Rolls-Royce Ghost

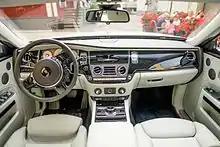
Interior

Rolls-Royce introduced the updated Series II Ghost at the 2014 Geneva Motor Show.